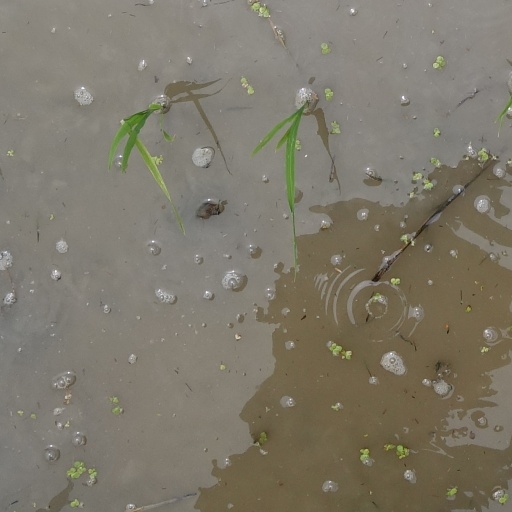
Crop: rice